The Great God Pan

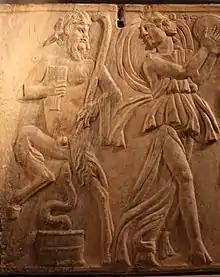
Third-century relief carving from a Roman sarcophagus showing Pan dancing with a "maenad" ("mad woman") playing a tambourine

Pan was an ancient Greek god, primarily worshipped in Arcadia, who was associated with shepherds and their flocks and with nature. He was believed to lurk in caves, mountains, and other lonely, isolated locations. In some stories, he inflicted his enemies with sudden terror (i.e., "panic"). The phrase, "the great God Pan" comes from an ancient Greek folktale recorded in Plutarch's "De defectu oraculorum" ("On the Decline of Oracles"), which claims that a Greek sailor near the island of Paxi during the reign of Emperor Tiberius (ruled 14–37 AD) heard a voice cry out, "When you are arrived at Palodes, take care to make it known that the great God Pan is dead." Early Christian commentaries suggested that this event occurred at the same time as the death of Christ and that the "death" of Pan represented the transition from a pagan to a Christian world.